13th Academy Awards

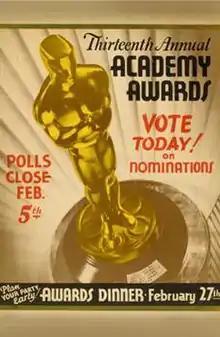

The 13th Academy Awards were held on February 27, 1941, to honor films released in 1940. This was the first year that sealed envelopes were used to keep the names of the winners secret. The accounting firm of Price Waterhouse was hired to count the ballots, after voting results in 1939 were leaked by the "Los Angeles Times". The gathering was addressed over the radio by President Franklin D. Roosevelt.